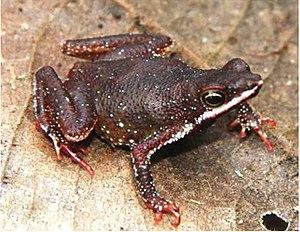
Amazophrynella amazonicola est une espèce d'amphibiens de la famille des Bufonidae.